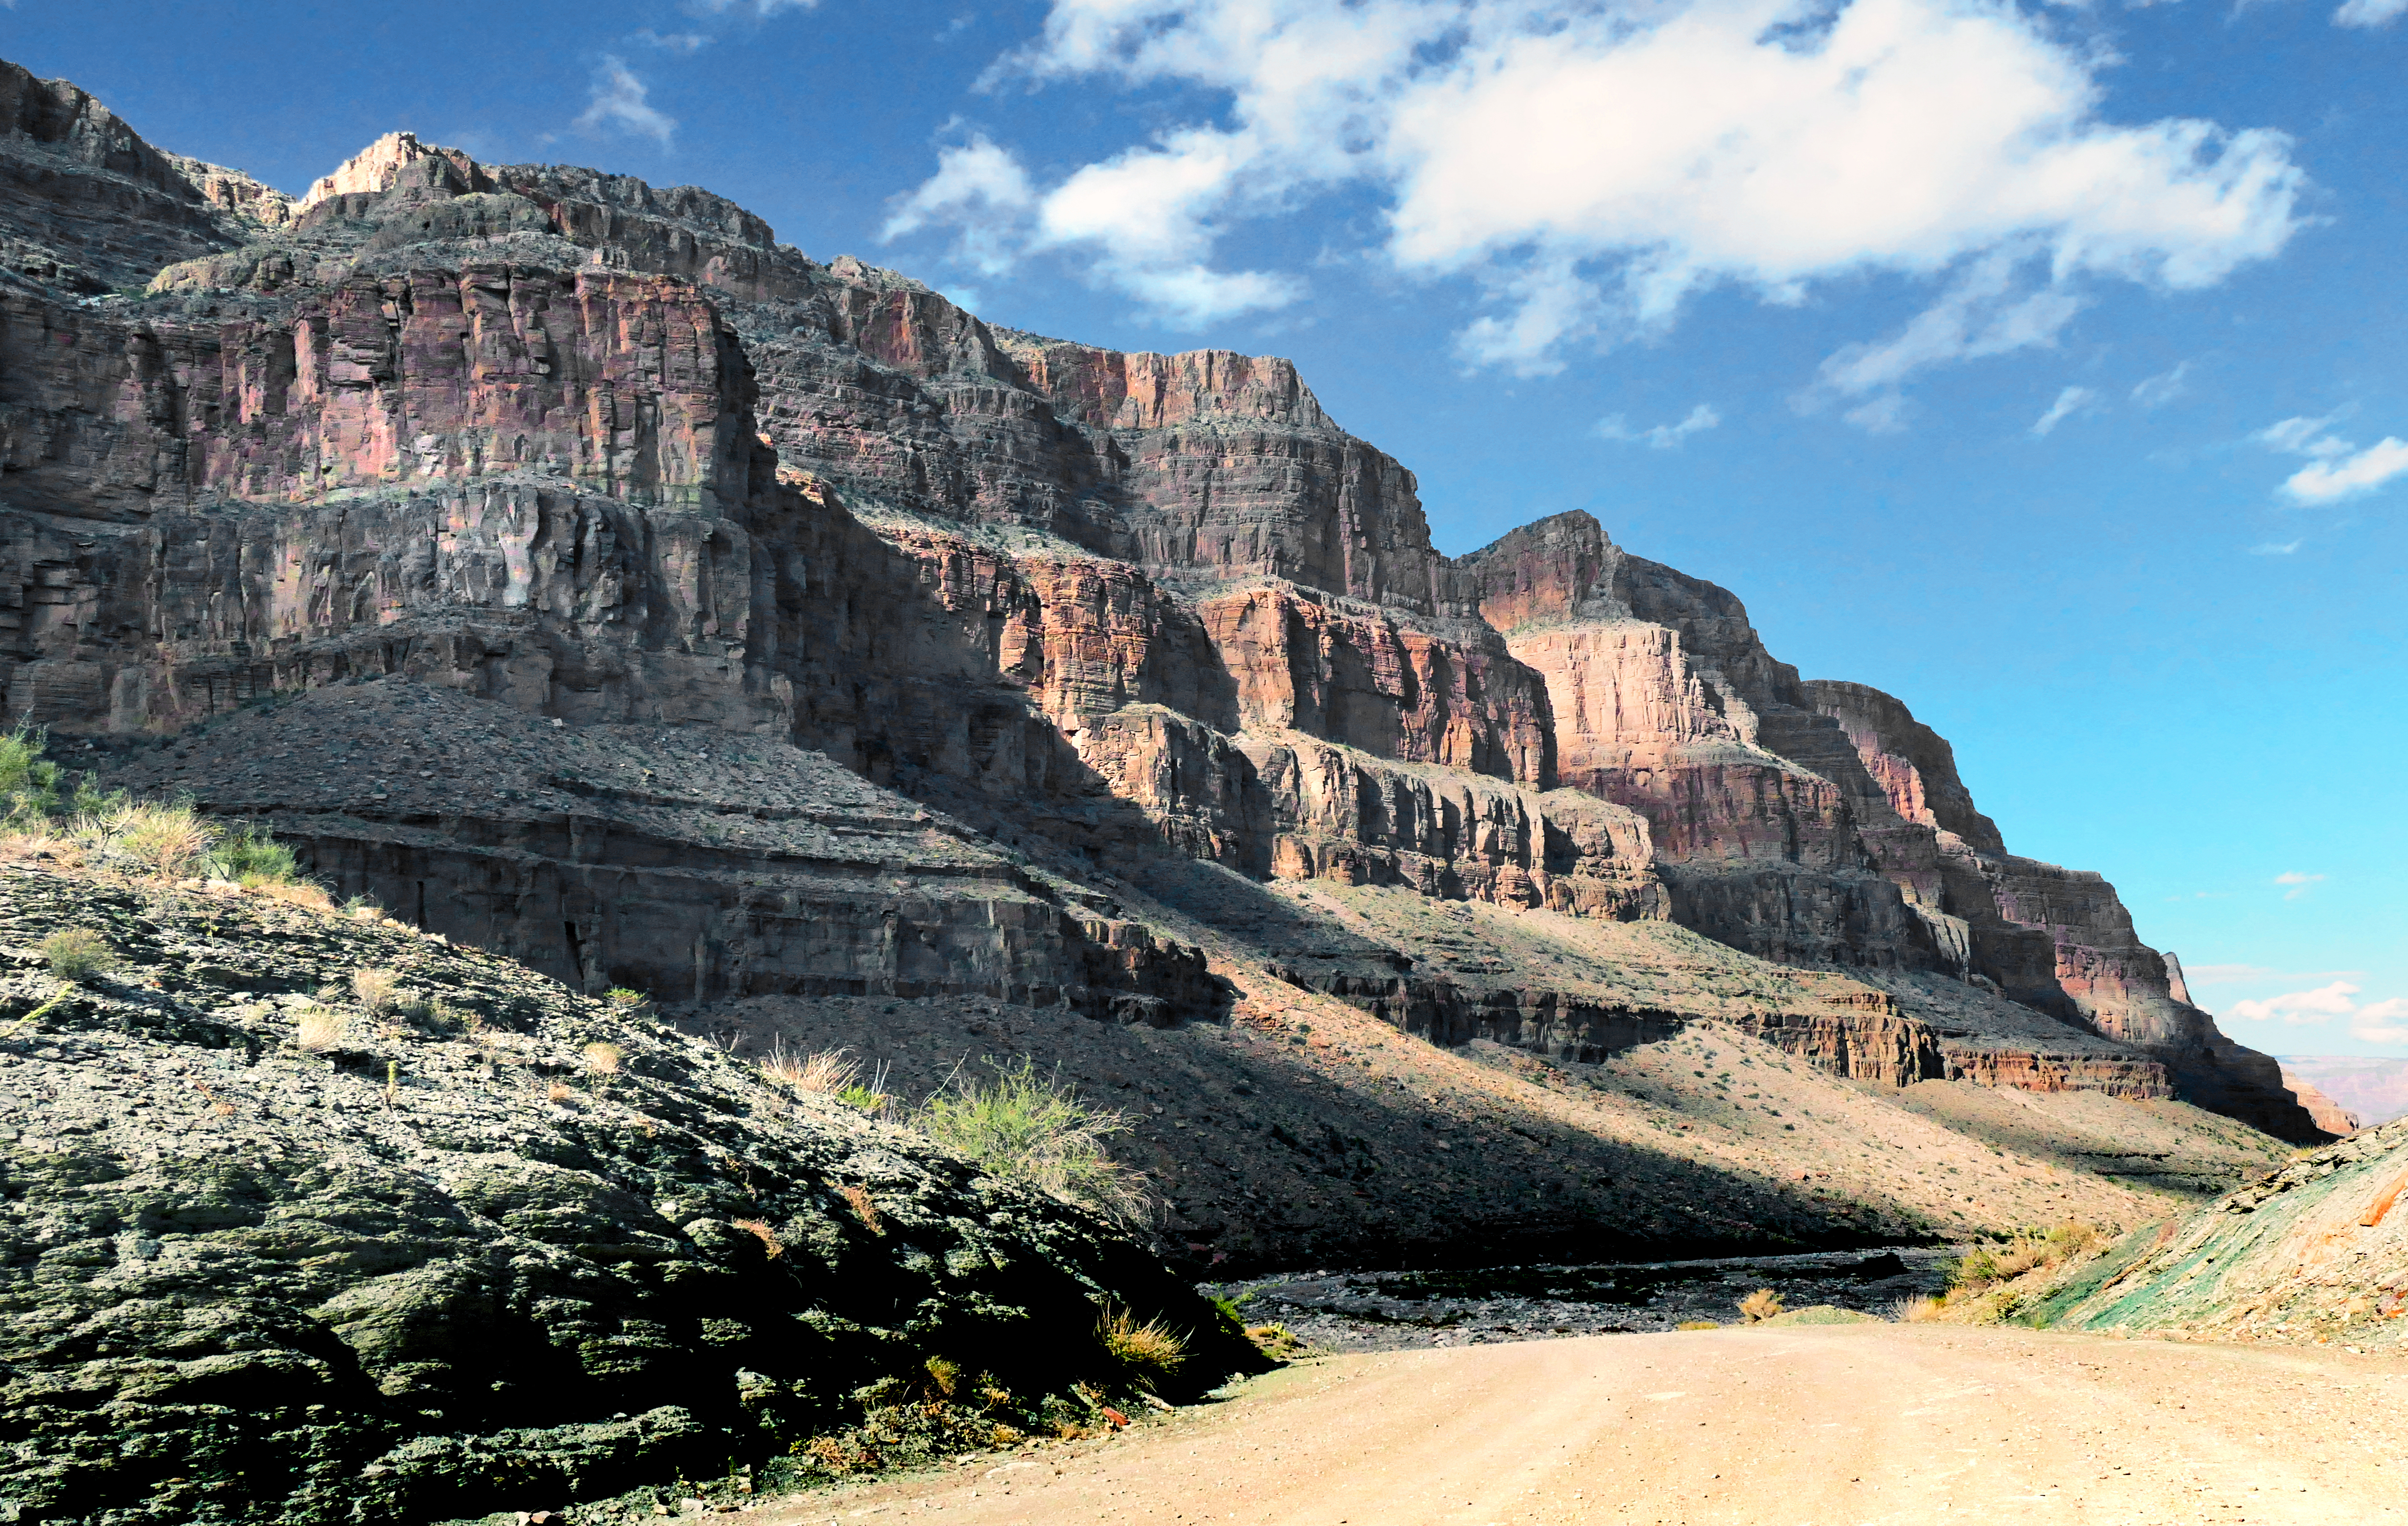
mountainous landforms, badlands, natural landscape, rock, formation, mountain, outcrop, escarpment, geology, sky, cliff, wilderness, wadi, bedrock, national park, canyon, batholith, terrain, plateau, geological phenomenon, fault, landscape, intrusion, klippe, mountain range, sill, hill, valley, cloud, butte, ridge, dike, erosion, state park, tourism